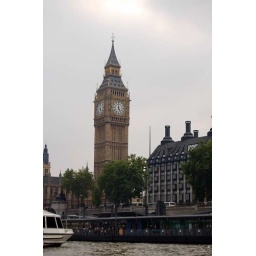
There are a lot of clock towers in London. Perhaps they should have labels...